Julio Santana

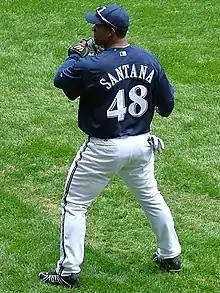
Santana with the Milwaukee Brewers in 2005

Julio Franklin Santana (born January 20, 1974) is a Dominican former professional baseball pitcher in Major League Baseball.